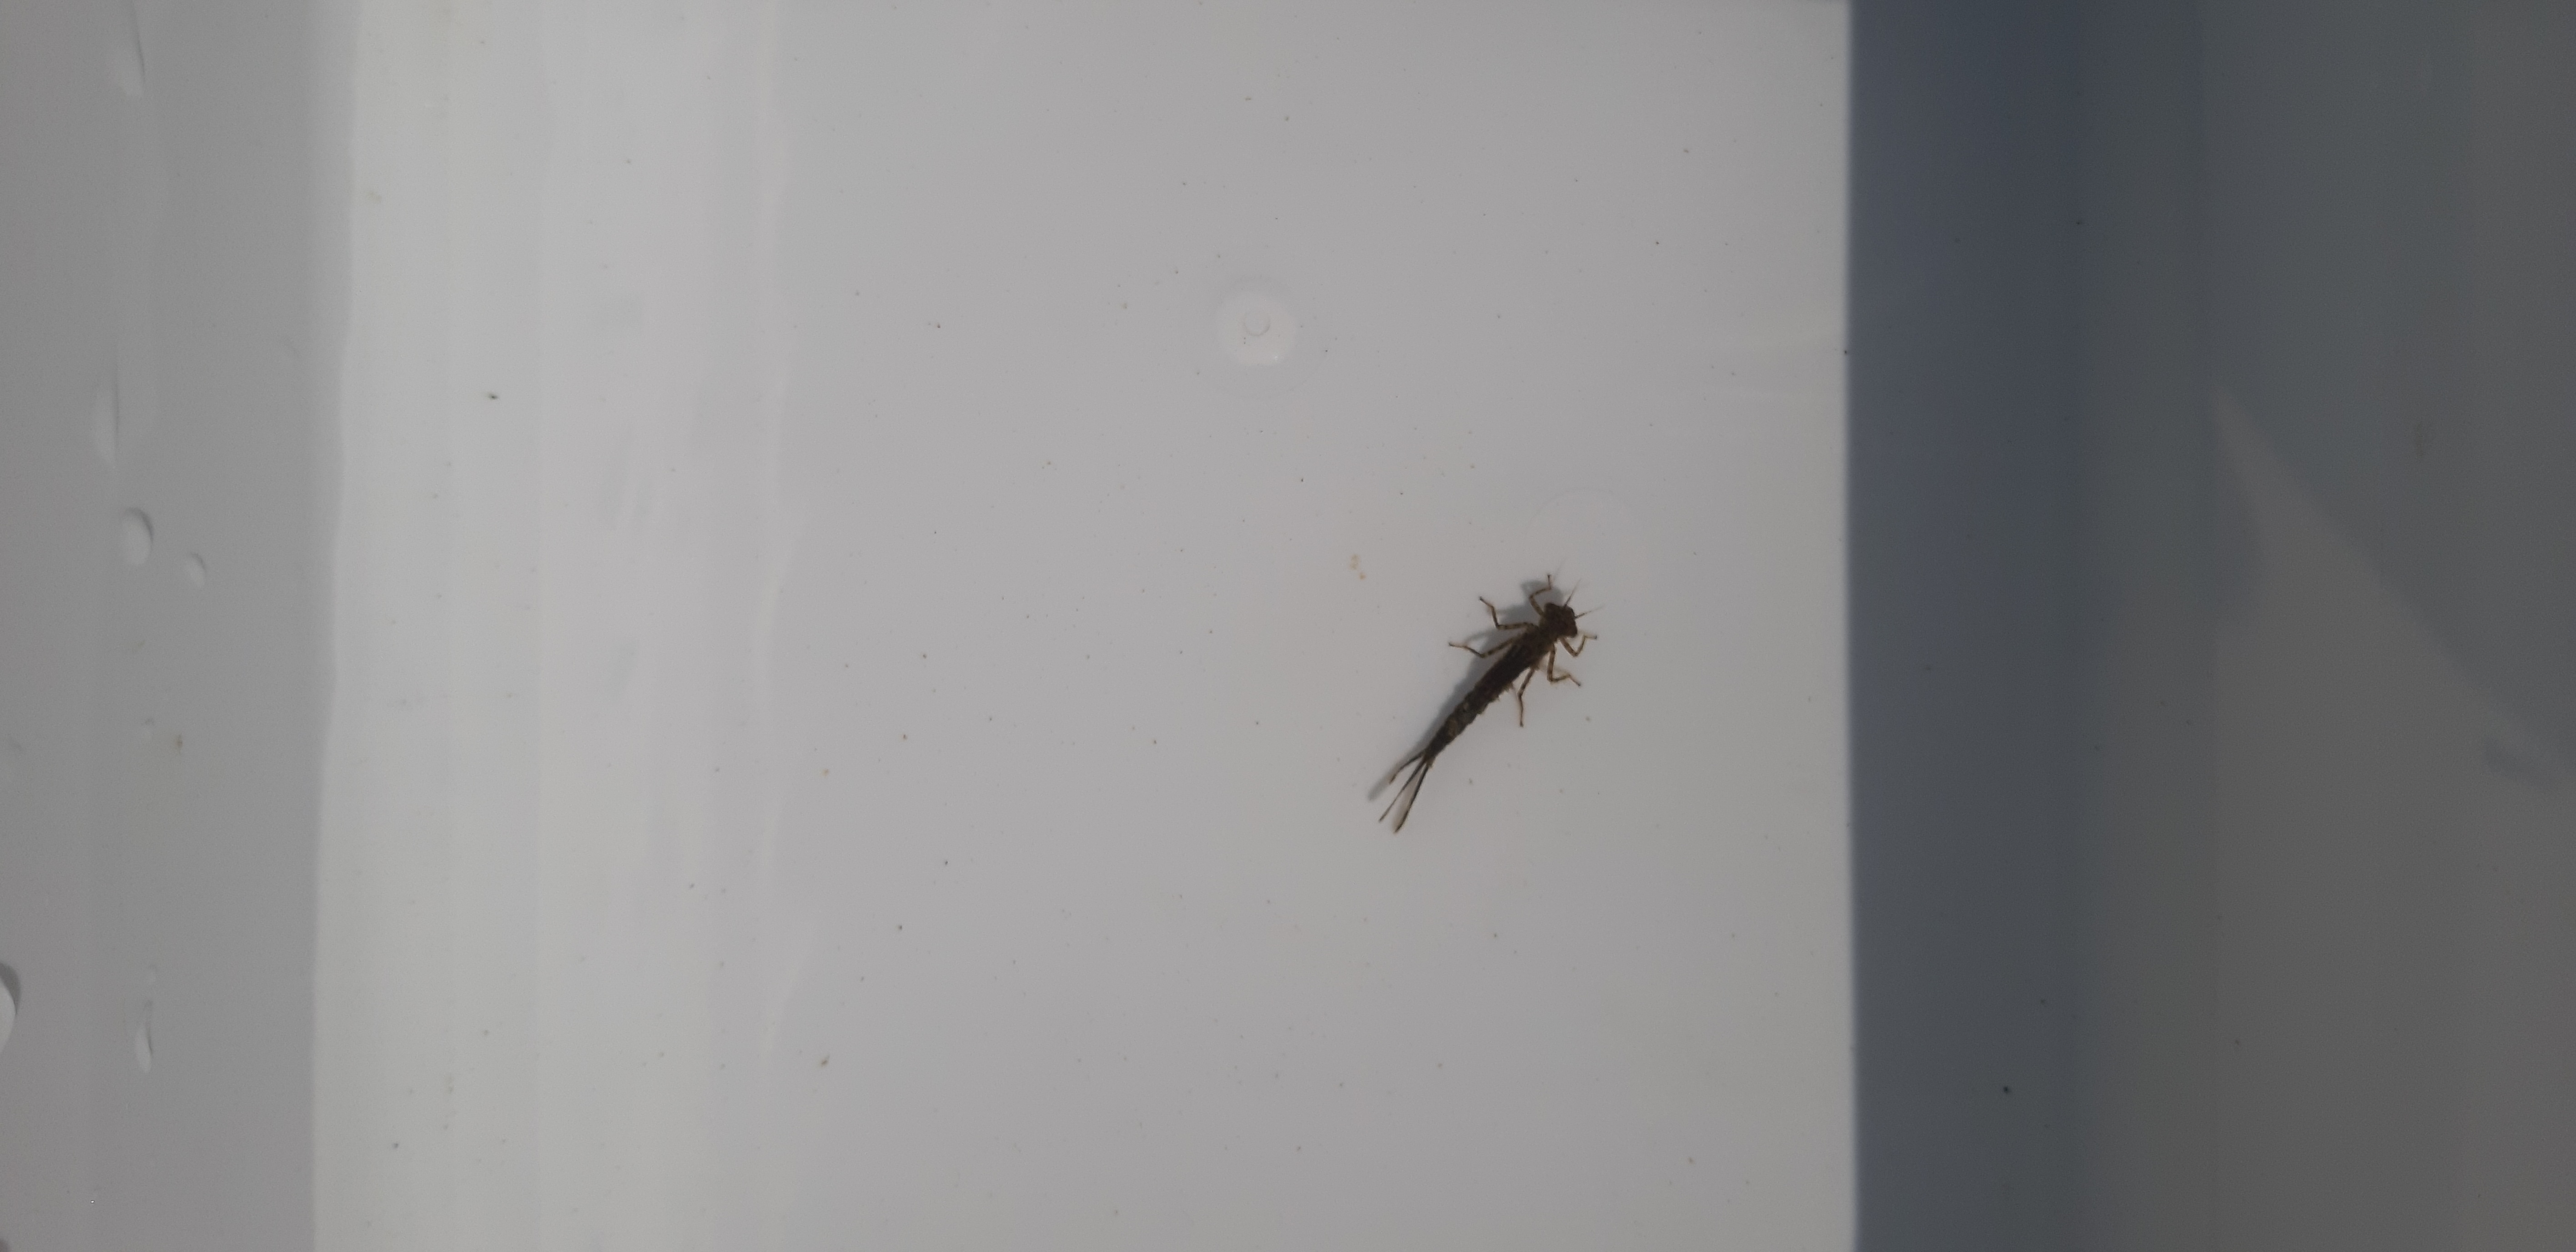
Macroinvertebrate group: damselflies